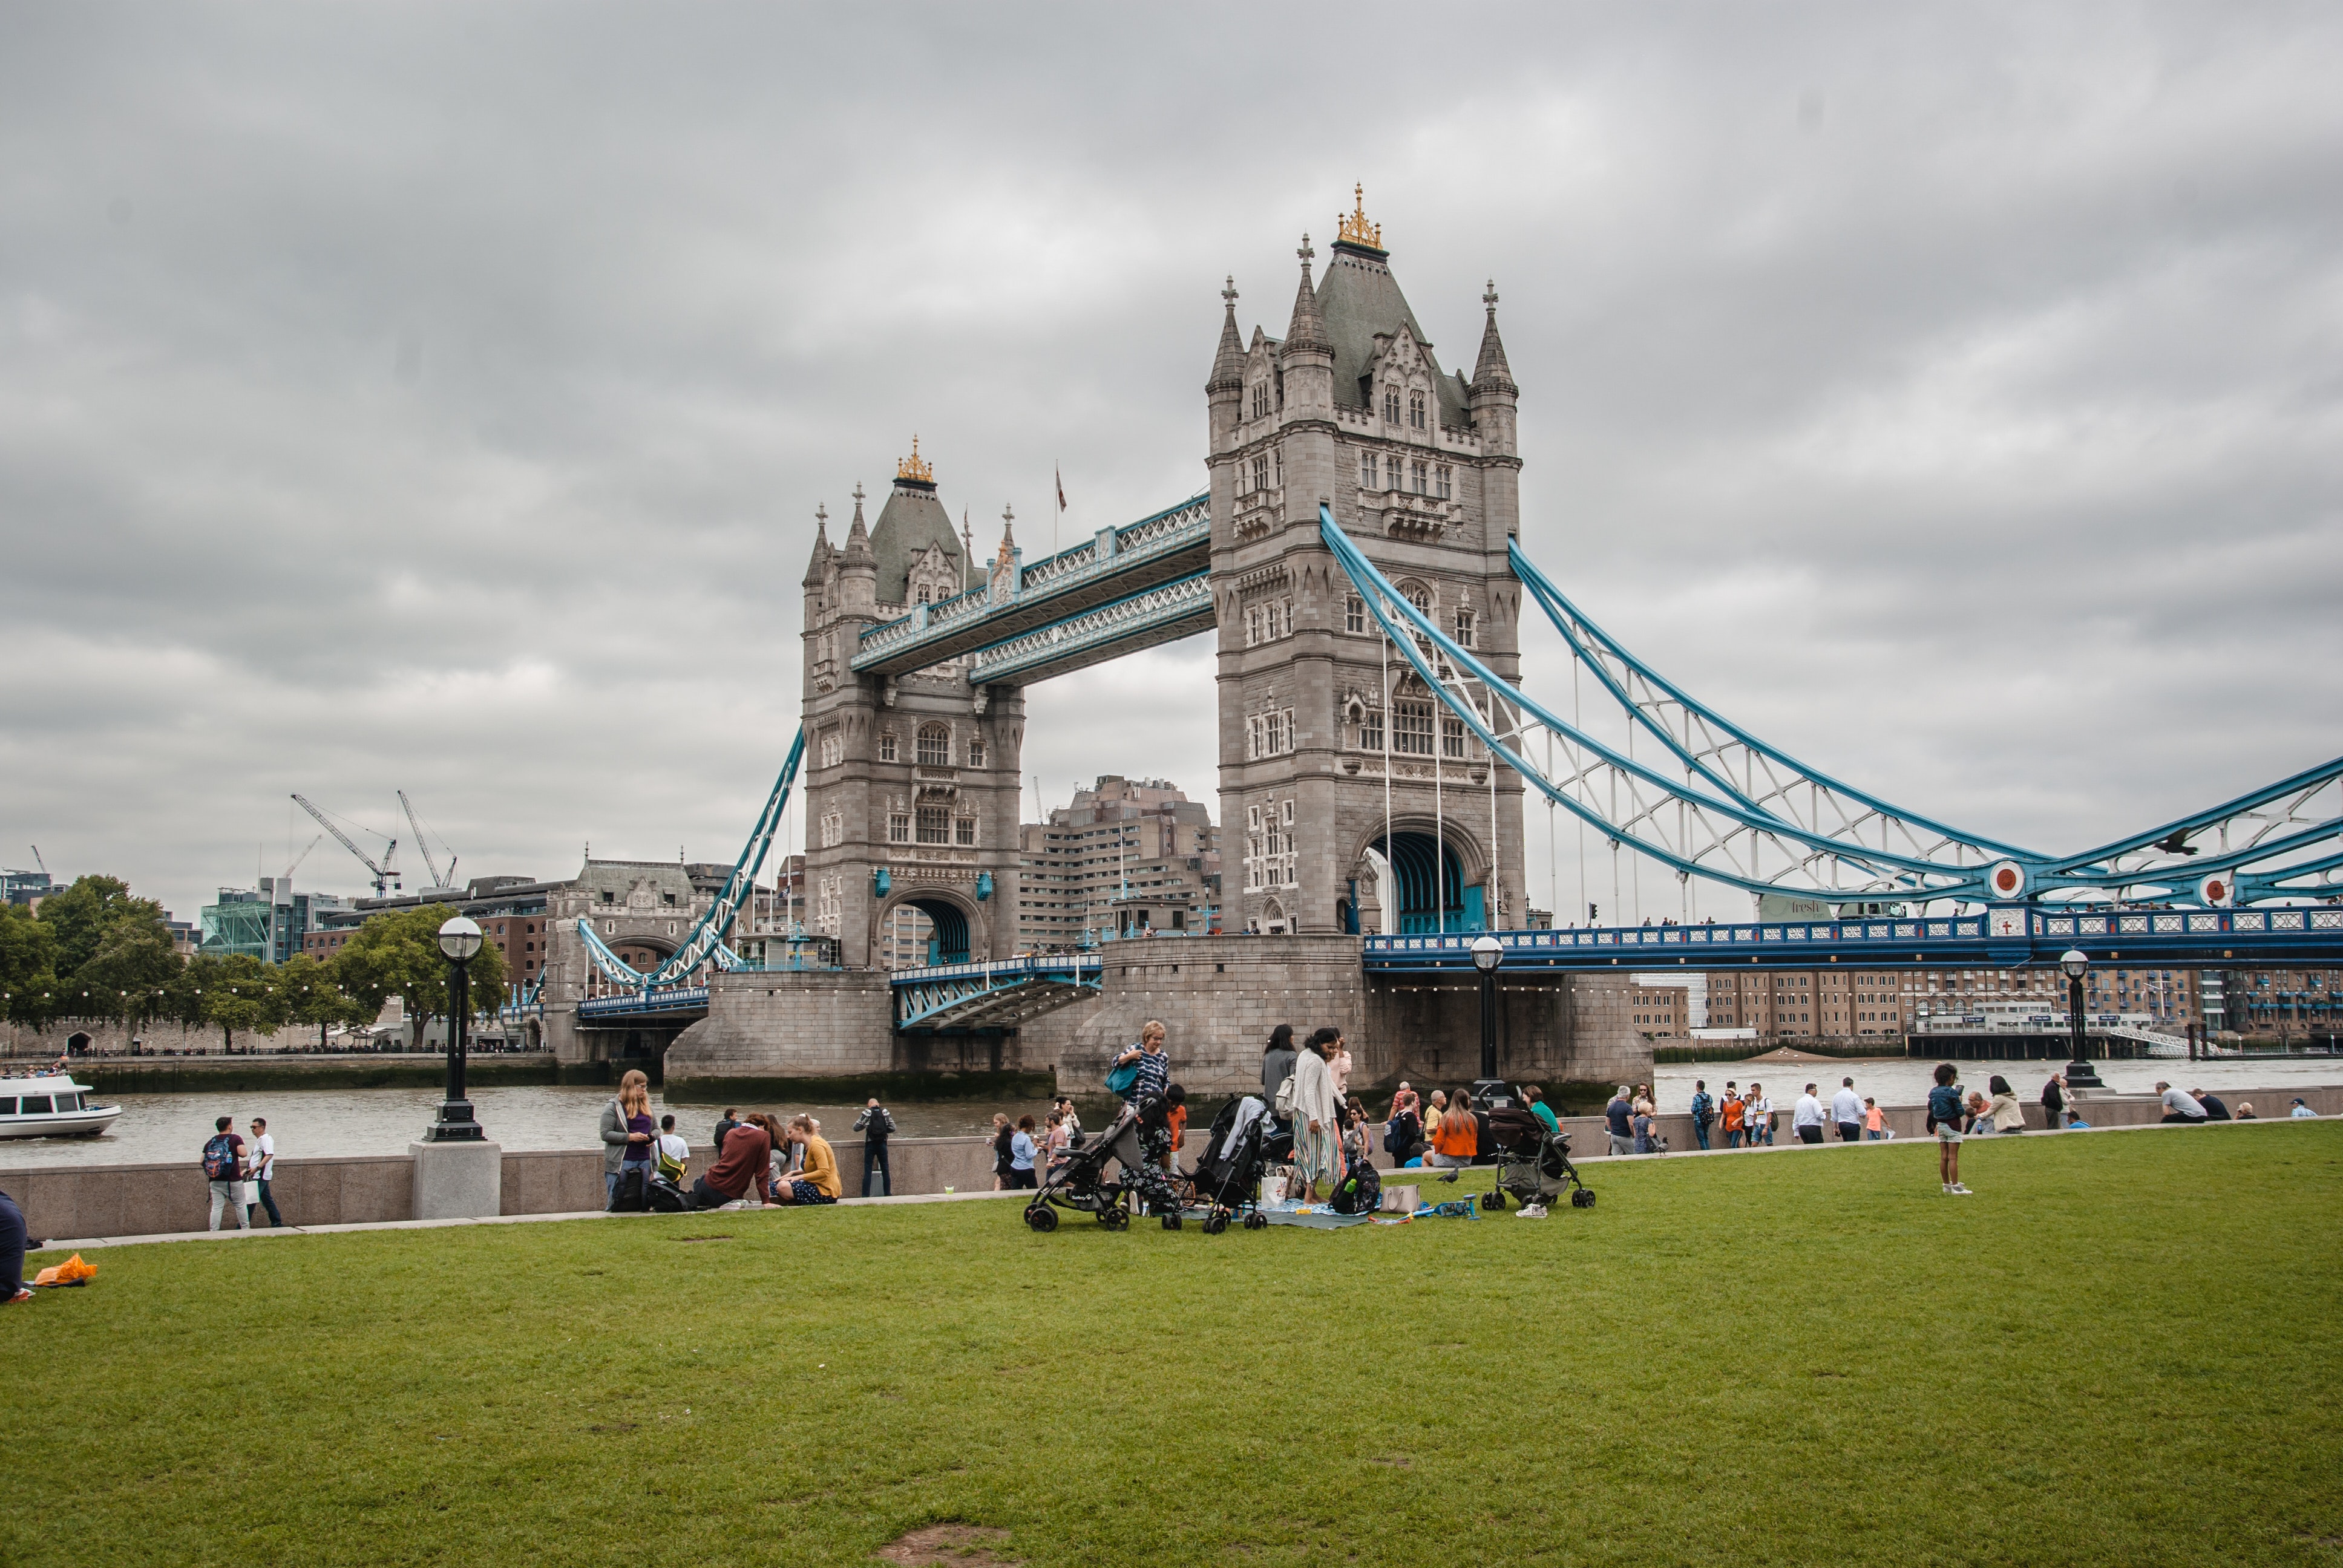
landmark, bridge, architecture, sky, tower, tourism, city, suspension bridge, river, grass, tree, tourist attraction, building, leisure, vacation, nonbuilding structure, cloud